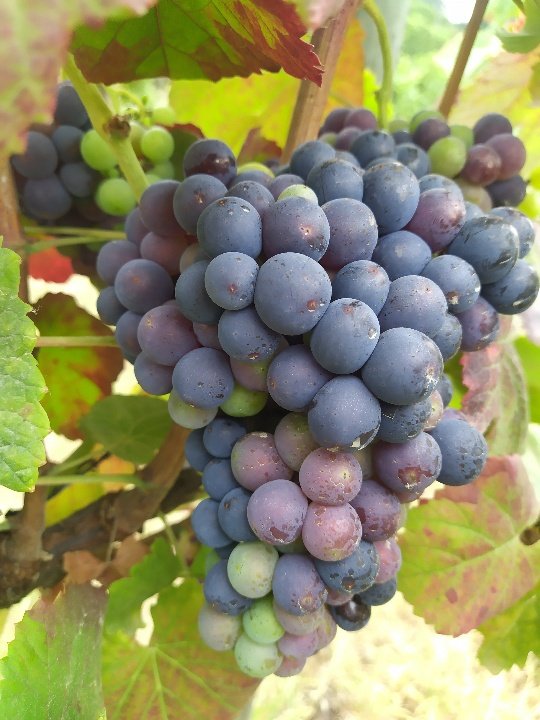
Berries visible: 101
Grape clusters: 2